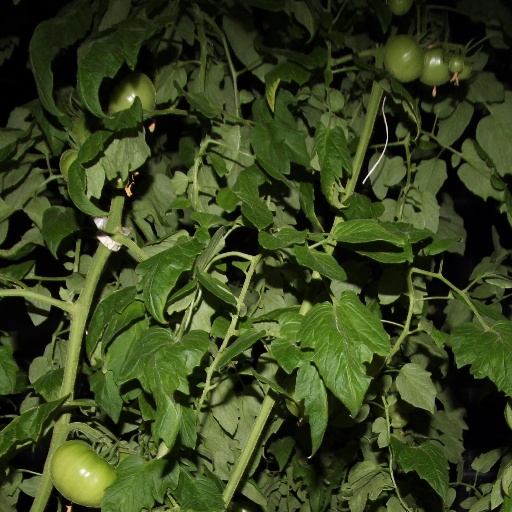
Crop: tomato